Stamp dealer

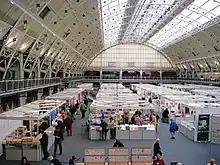
A large stamp show containing a bourse at which collectors and dealers meet.

Dealers may sell by mail order, at stamp fairs, at their own retail premises, through postal auctions or by sending packets of stamps on approval to collectors. Increasingly, dealers sell on internet auction sites like eBay or Delcampe. Dealers also vary in the type of material they handle, ranging from a general stock to highly specialised firms who only trade in particular countries or topical areas.